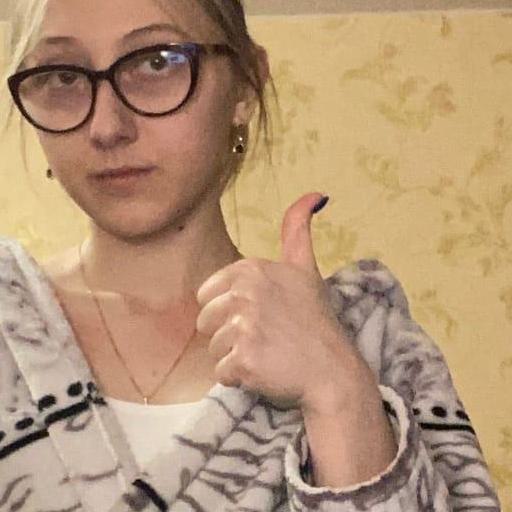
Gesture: like